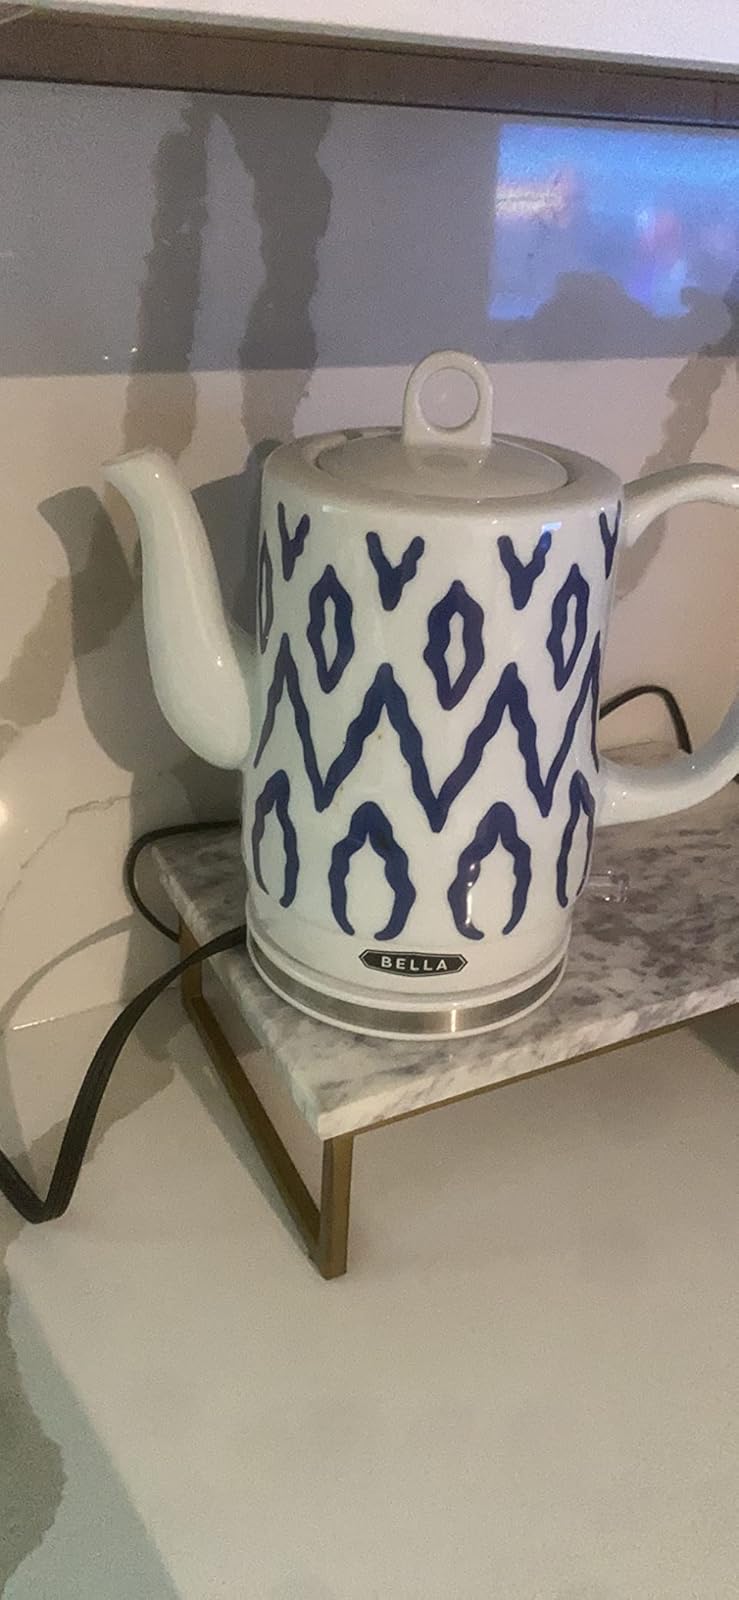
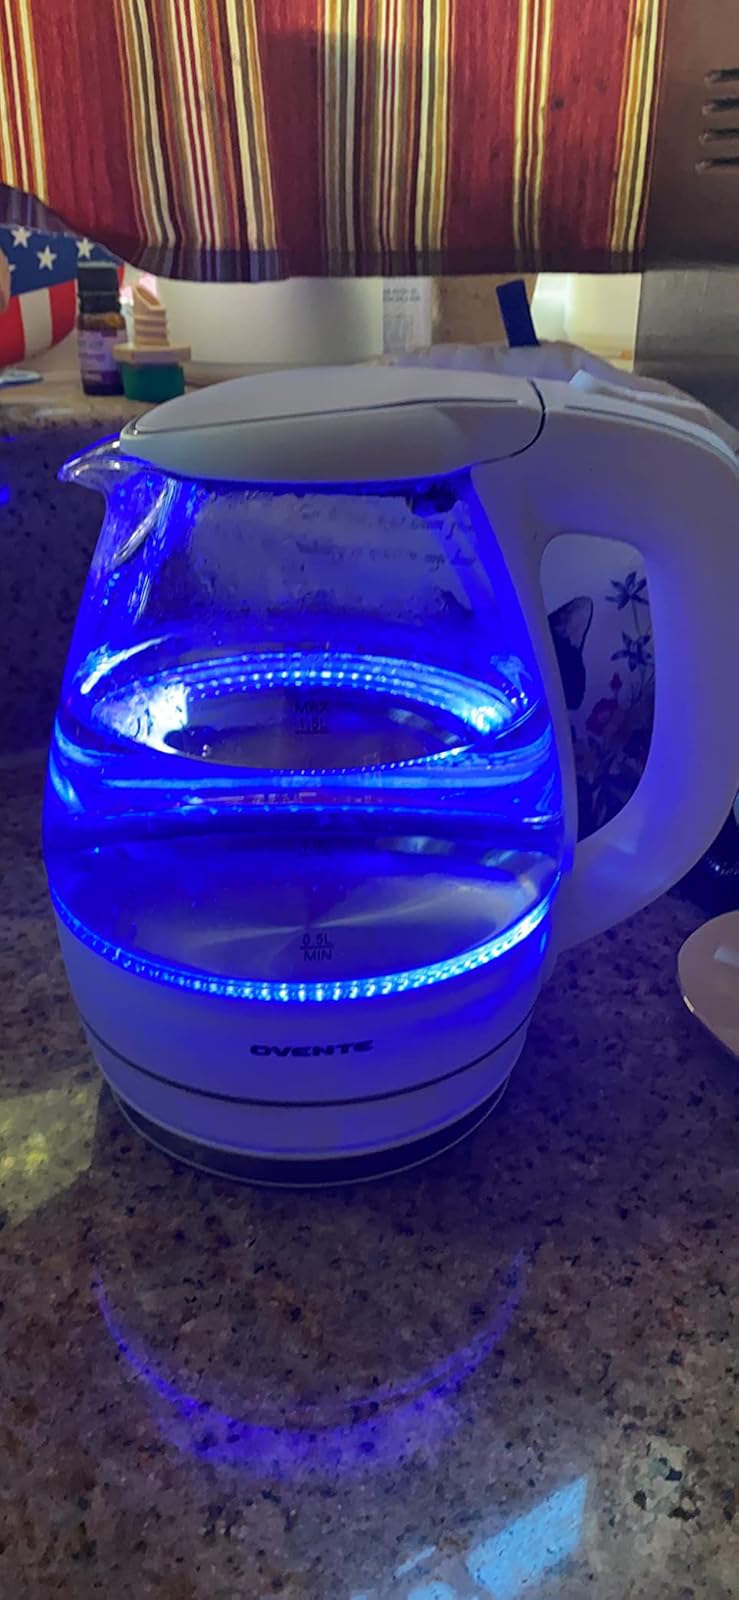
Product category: items_kettle
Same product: no